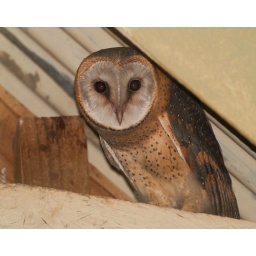
This Barn owl lives in the roof of my house in Kasane